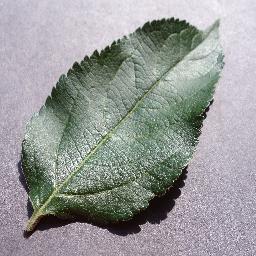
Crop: apple
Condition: healthy